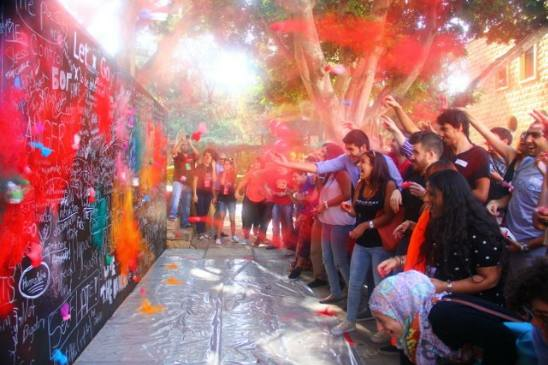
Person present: Yes